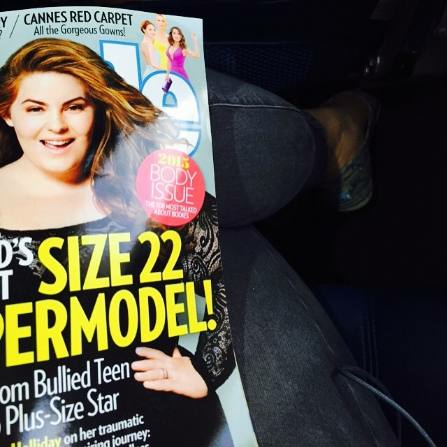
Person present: Yes